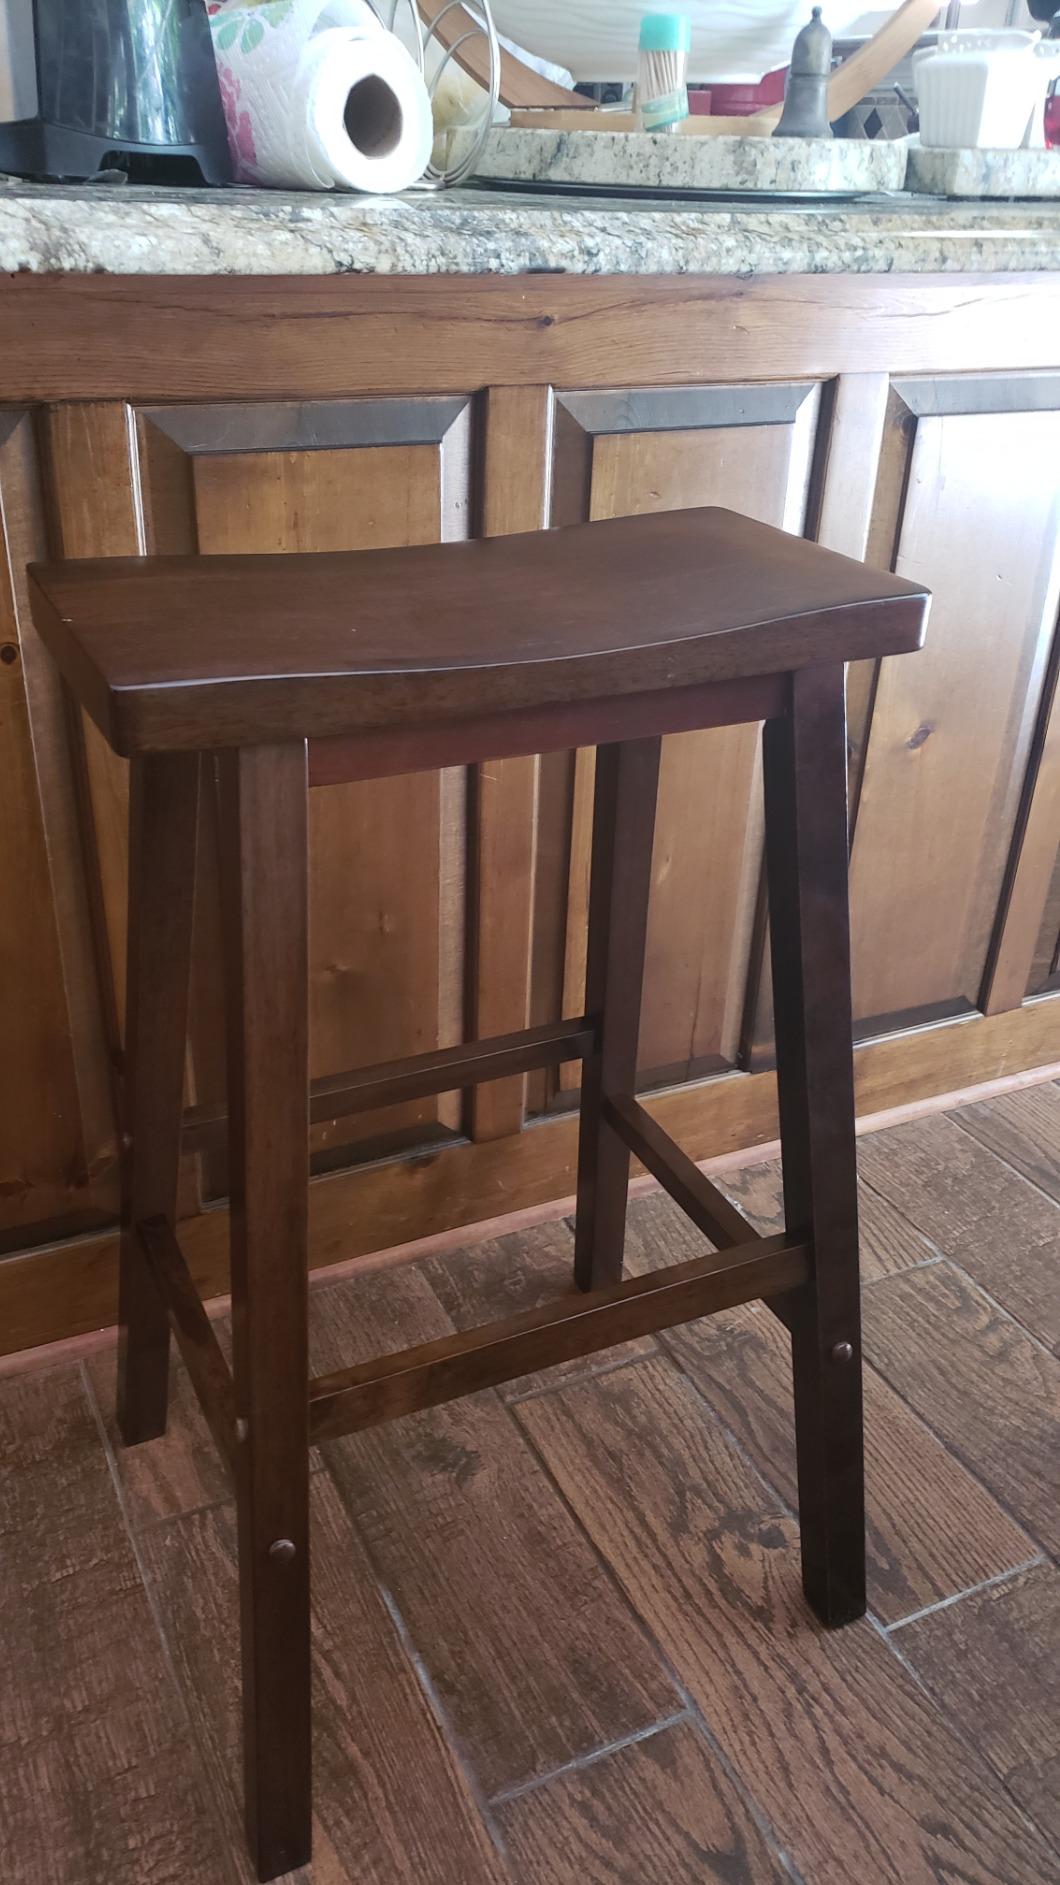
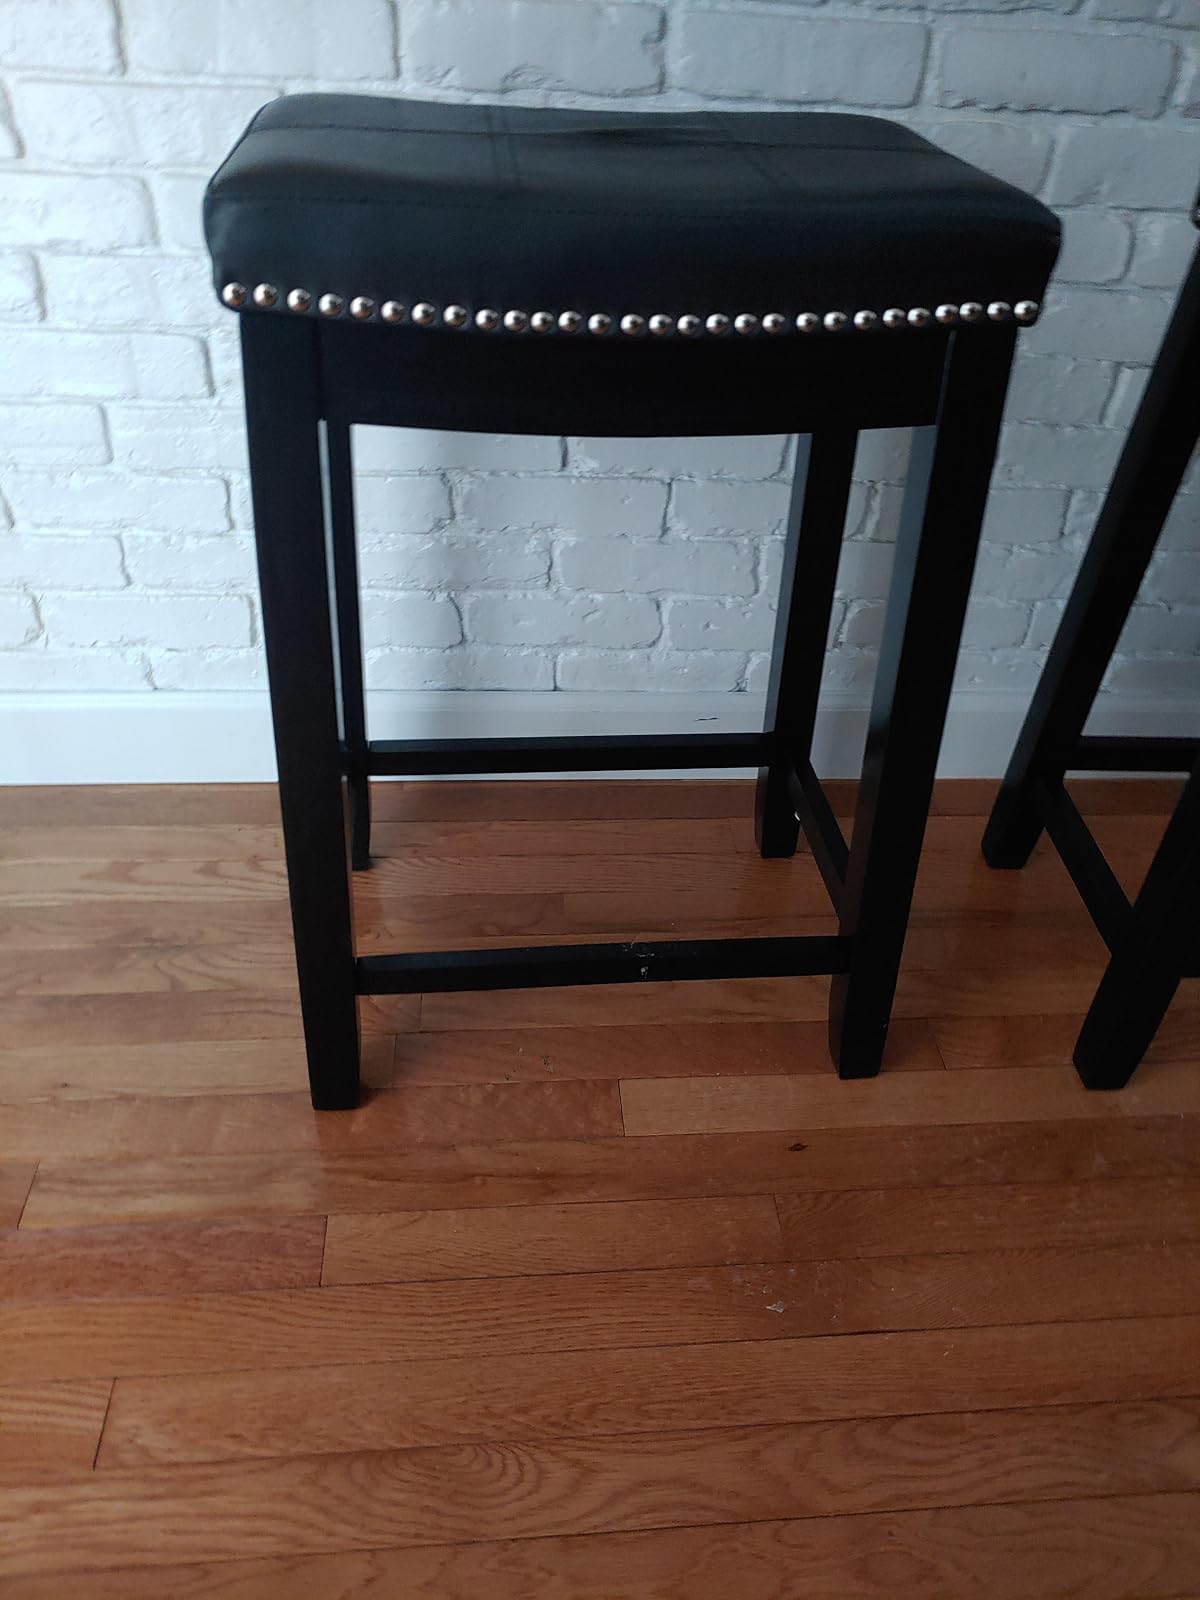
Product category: stool
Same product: no